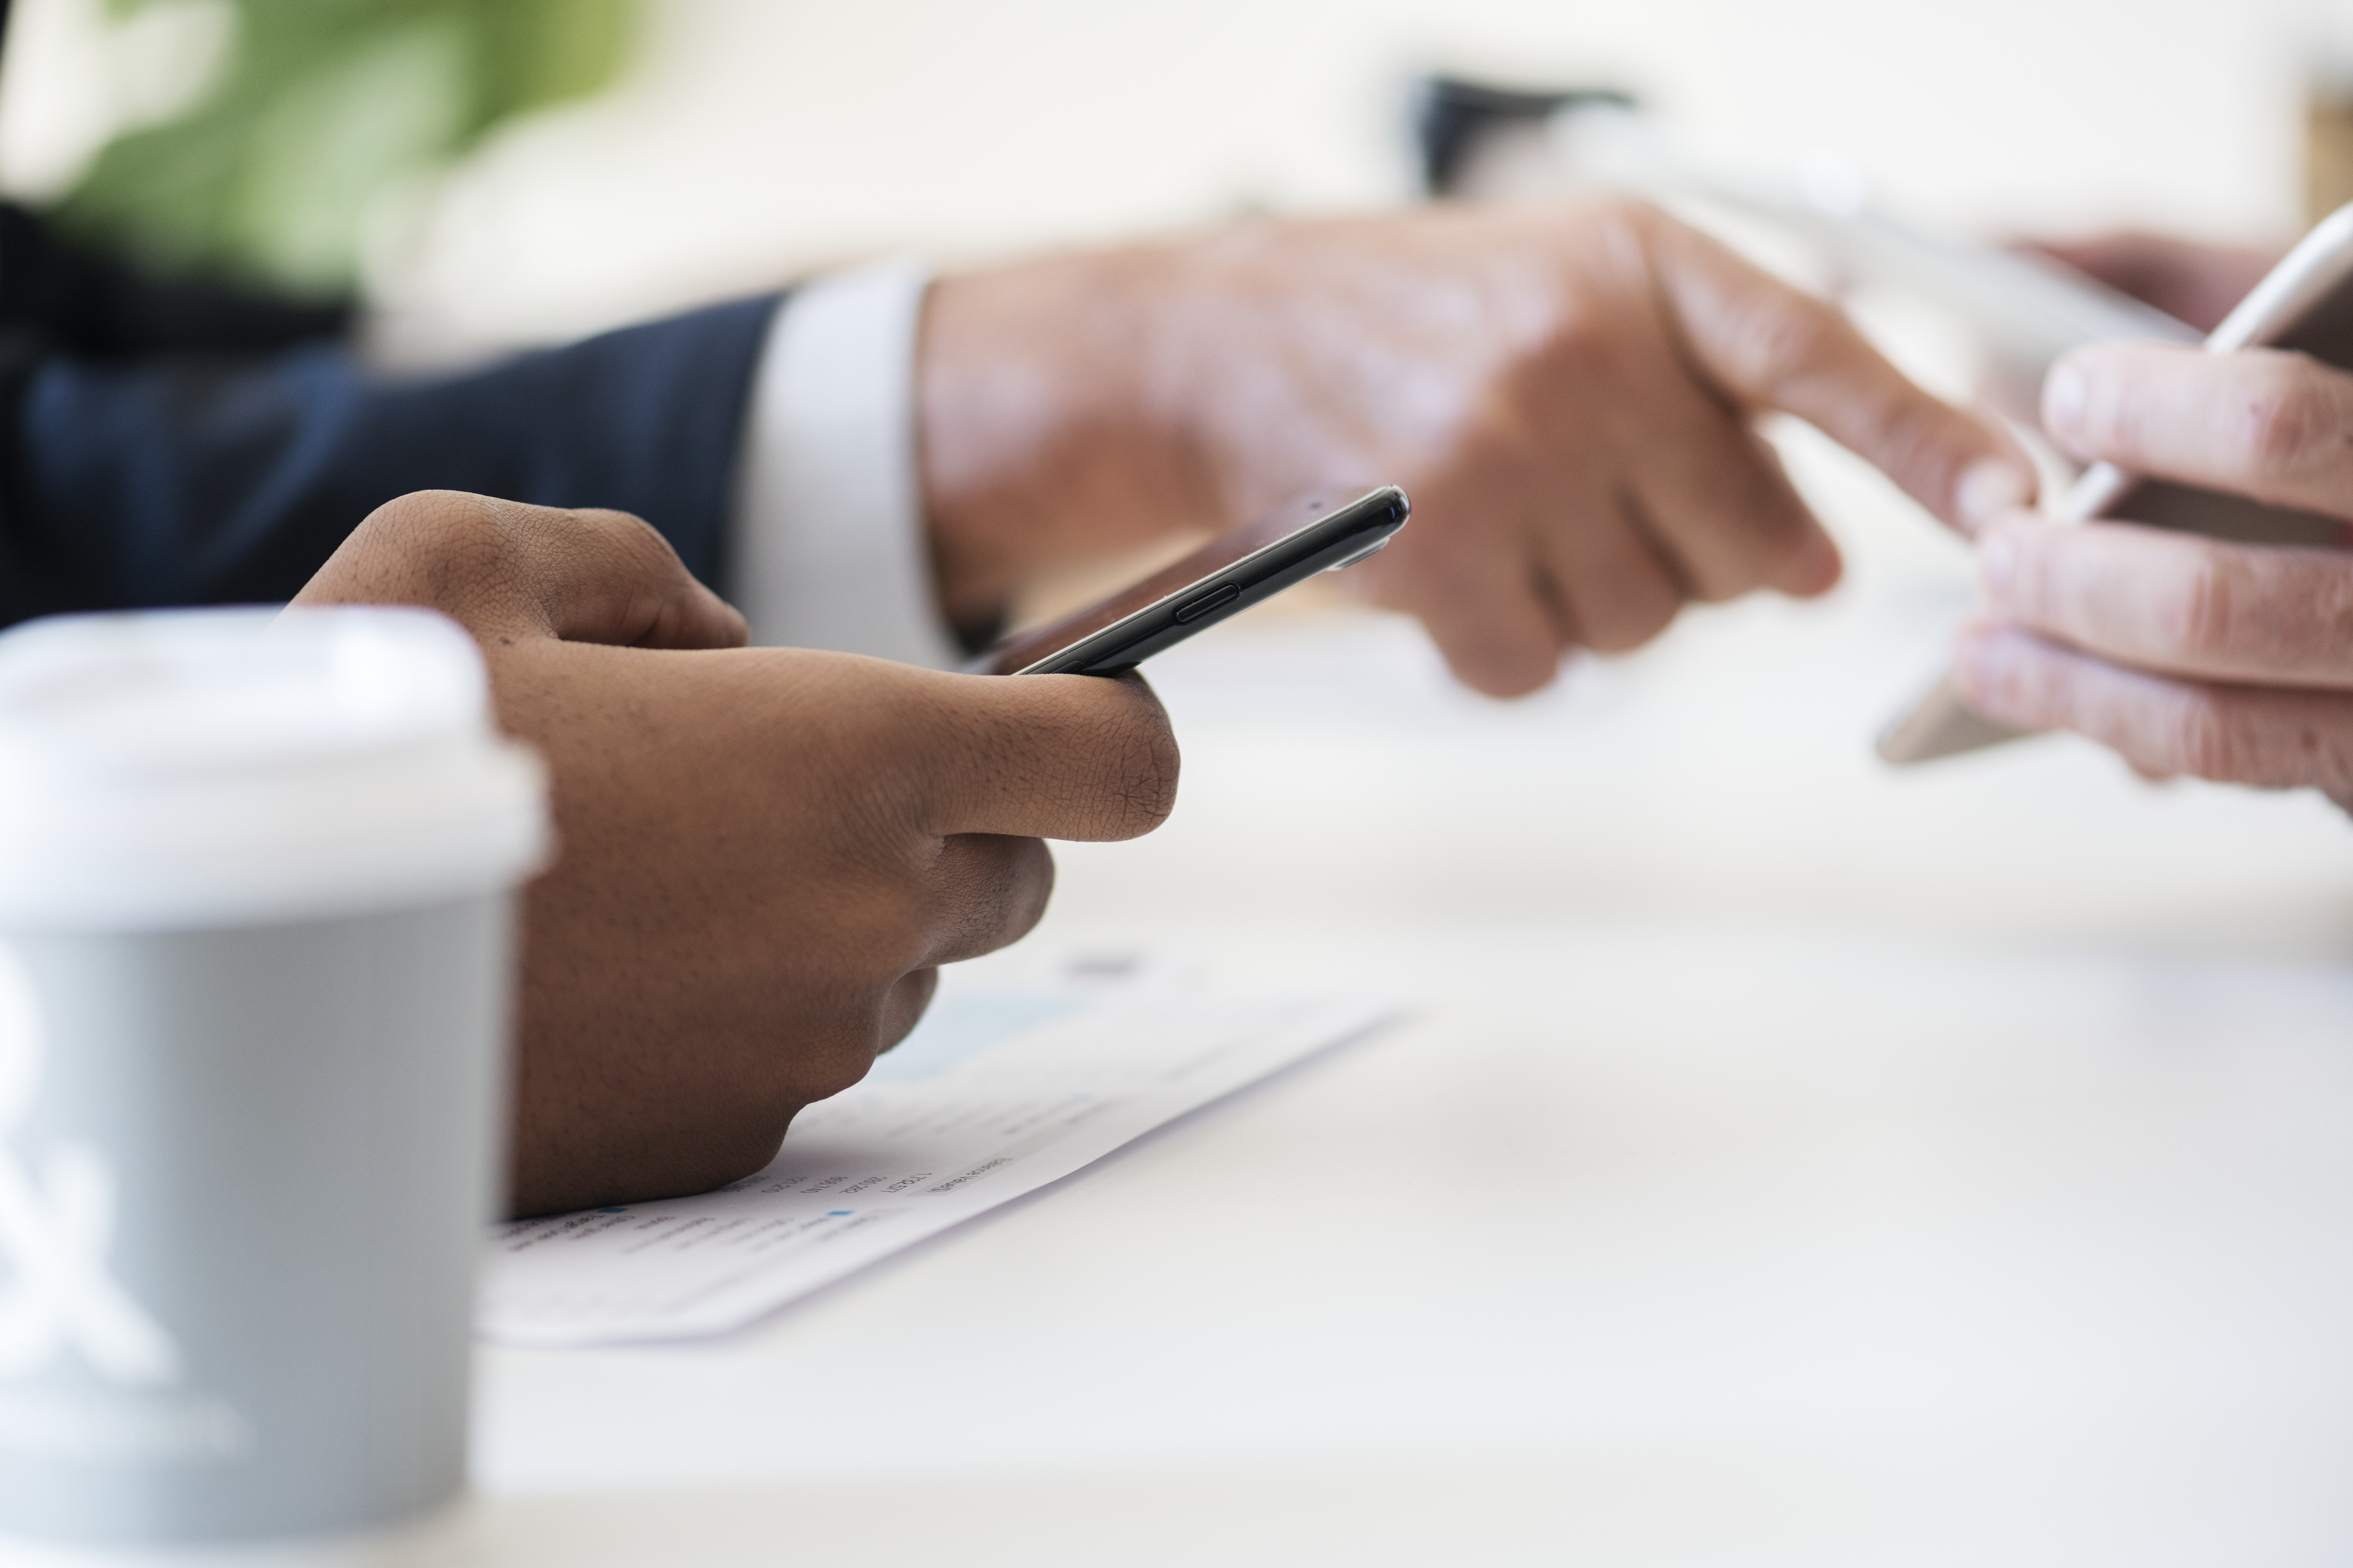
america, american, businessmen, caucasian, cellphone, closeup, communication, connection, device, english, european, german, hands, holding, internet, media, mobile, mobile phone, network, online, people, phone, russian, smartphone, technology, using, westerner, white, wireless, product